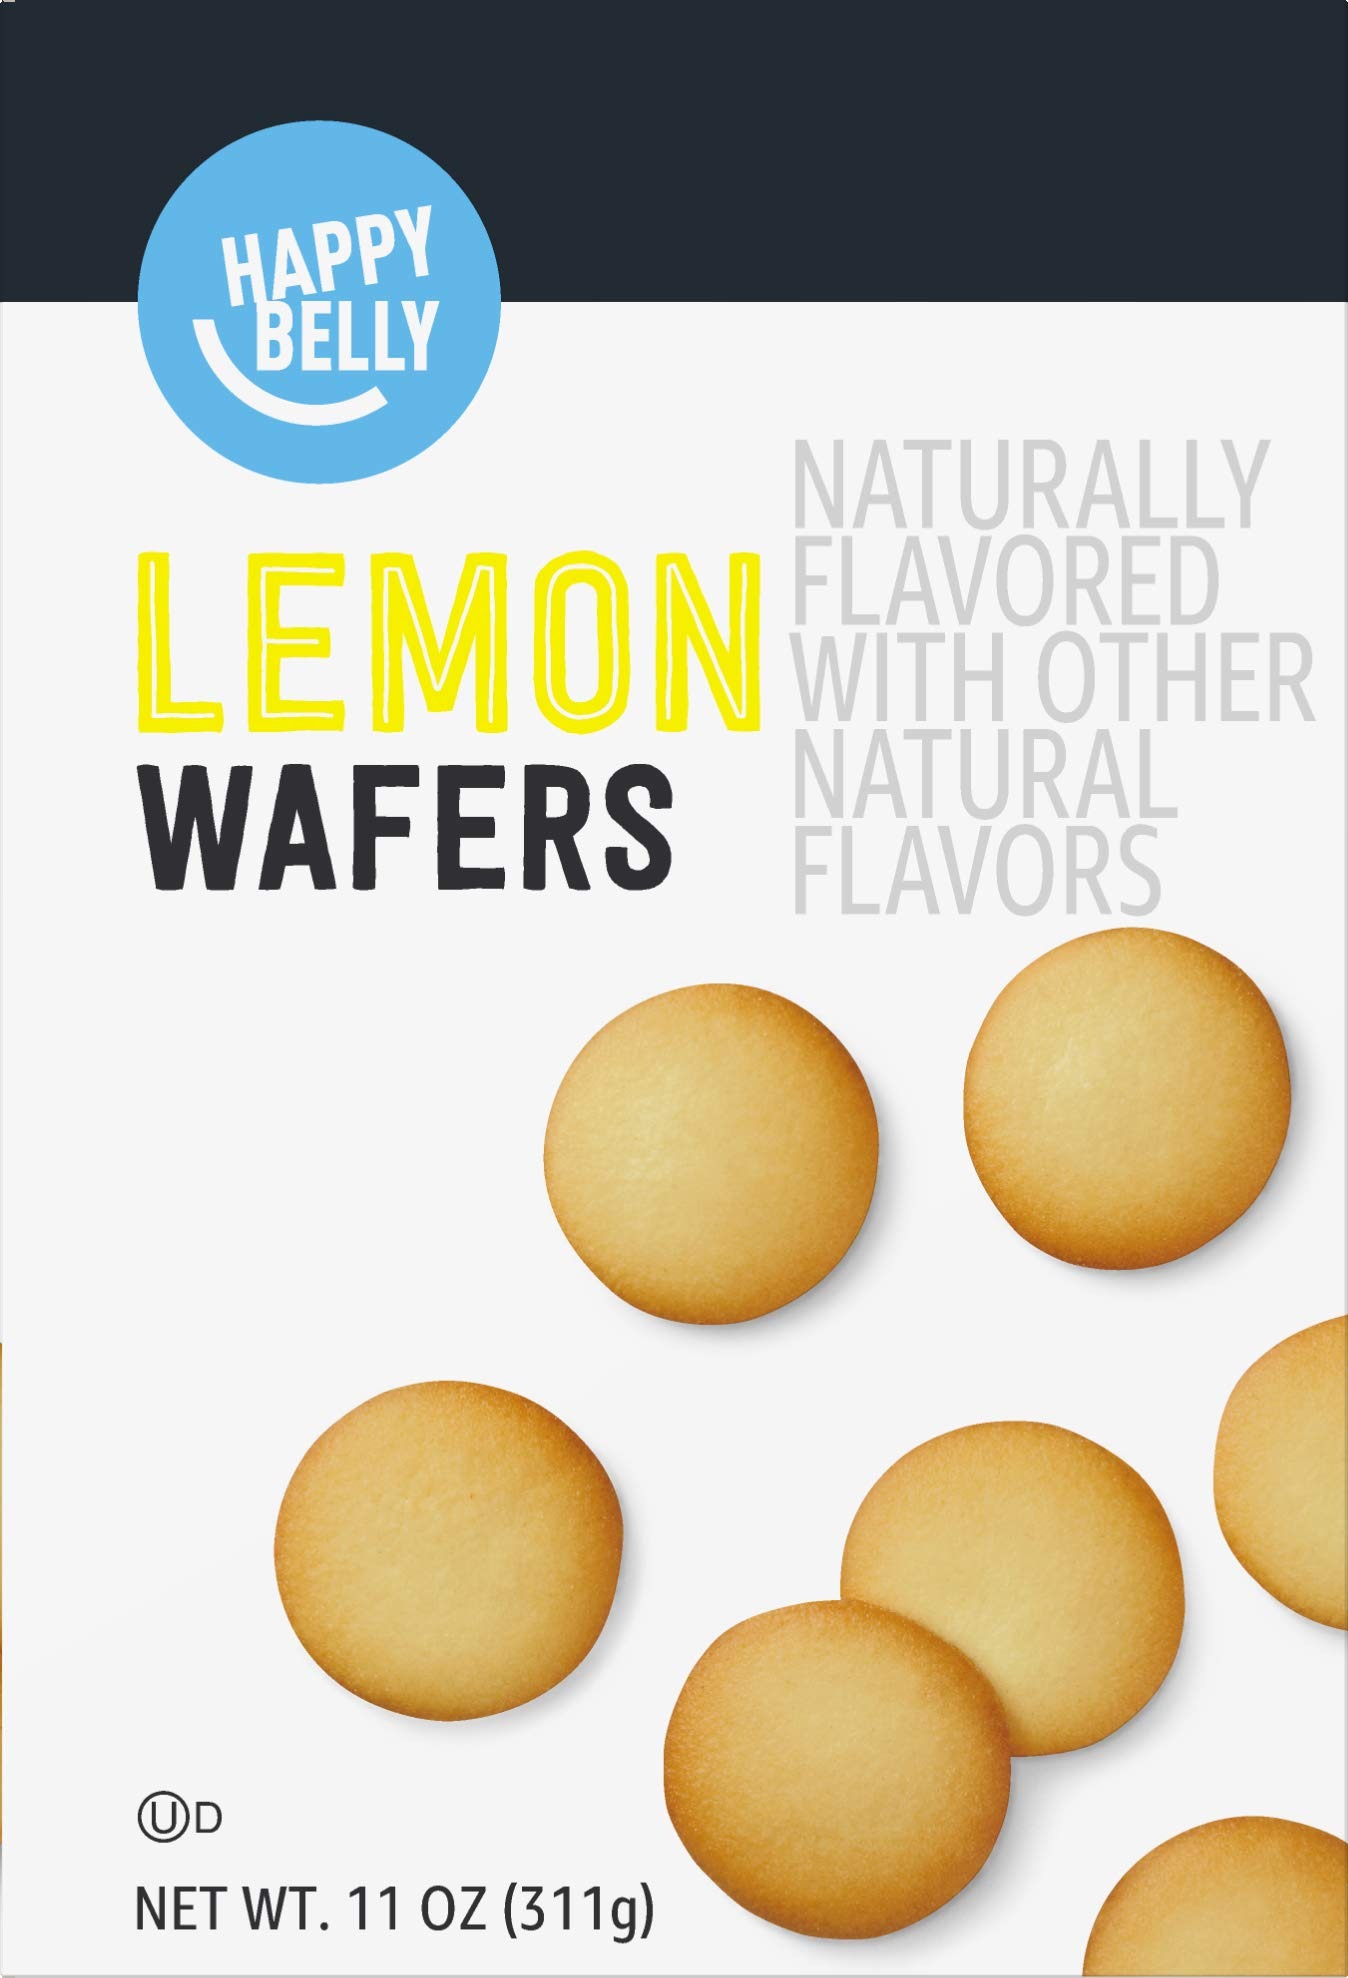
Item Name: Amazon Brand - Happy Belly Lemon Wafers, 11 ounce (Pack of 1)
Bullet Point 1: One 11-ounce box of Happy Belly Lemon Wafers
Bullet Point 2: Lemon flavored crispy thin cookies
Bullet Point 3: Great for serving with coffee, tea or milk
Bullet Point 4: Kosher certified
Bullet Point 5: An Amazon Brand
Value: 11.0
Unit: Ounce

Price: 3.29